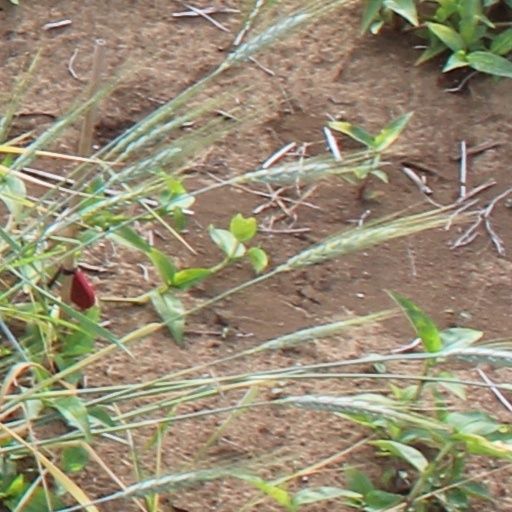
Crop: wheat